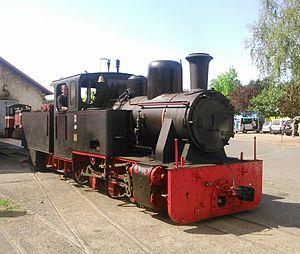
Chemin de fer forestier d'Abreschviller.
Le chemin de fer forestier d'Abreschviller est un ancien réseau ferroviaire destiné à l'exploitation de la forêt d'Abreschviller, dans le massif des Vosges, en Moselle.